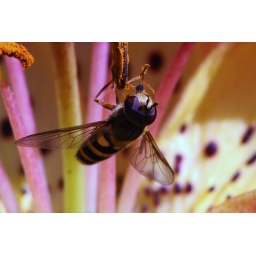
Flora and fauna in my garden today, July 8, 2009. Fly eating pollen from a lily bloom.